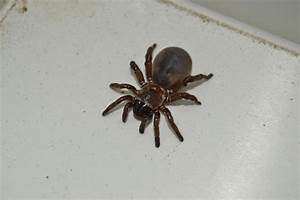
Label: spider